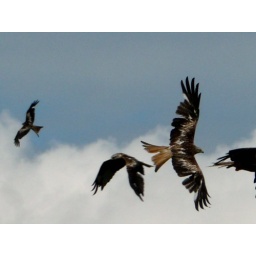
in one frame, the most common flying poses of the red kite